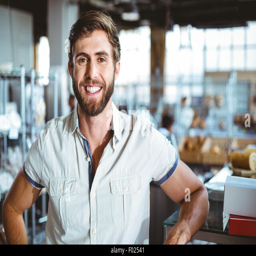
young man leaning on the counter looking the camera